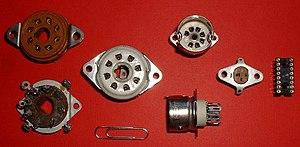
Les supports de tubes étaient présents dans les premiers équipements électroniques pour offrir la possibilité de changer et de tester les tubes électroniques facilement. Les tubes tombaient en panne souvent lorsque le filament « brûlait », mais d'autres pannes étaient courantes. À l'époque de l'apogée de la radio des premières télévisions, il était courant de trouver un testeur de tube à vide dans les magasins locaux, qui vendaient aussi des tubes de rechanges.